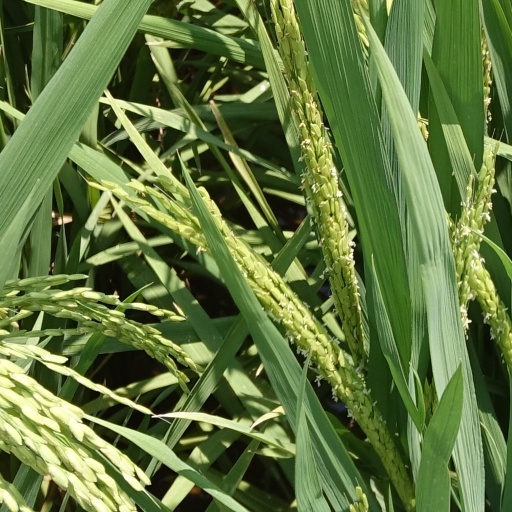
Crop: rice